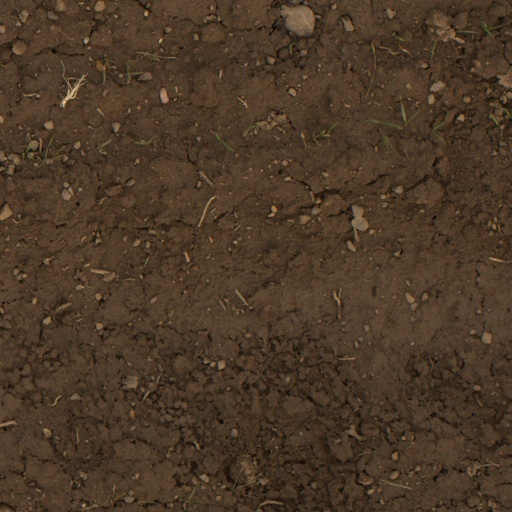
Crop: wheat